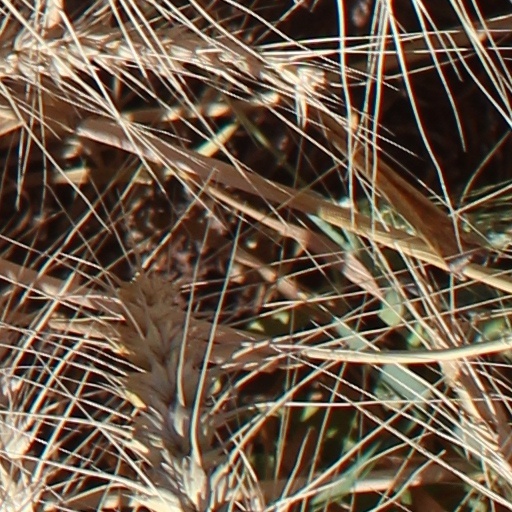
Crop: wheat